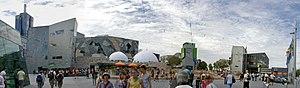
L’Australian Centre for the Moving Image, aussi connu sous l'acronyme ACMI, est un centre australien situé à Melbourne qui a pour vocation de célébrer, explorer et favoriser la richesse culturelle et créative de l'image en mouvement sous toutes ses formes : cinéma, télévision, jeux vidéo, et la culture numérique.